Gisborne, New Zealand

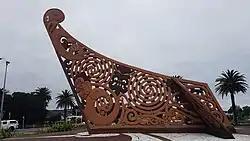
Te Tauihu Tūranga Whakamana, a sculpture designed by Derek Lardelli and Te Aturangi Nepia-Clamp in the shape of a tauihu (canoe prow) to recognise the Māori ancestors who explored the Pacific Ocean by canoe well before the European Age of Discovery

The Gisborne region has been settled for over 700 years. For centuries, the region has been inhabited by the tribes of Te Whānau-a-Kai, Ngaariki Kaiputahi, Te Aitanga-a-Māhaki, Rongowhakaata, Ngāi Tāmanuhiri and Te Aitanga-a-Hauiti. They descend from the voyagers of the Te Ikaroa-a-Rauru, Horouta and Tākitimu waka.